Erastus Salisbury Field

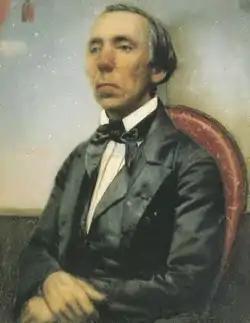
Erastus Salisbury Field, 1840s. Daguerrotype colored by an unidentified photographer.

Erastus Salisbury Field (May 19, 1805 in Leverett, Massachusetts – June 28, 1900 in Sunderland, Massachusetts) was an American folk art painter of portraits, landscapes, and history pictures.